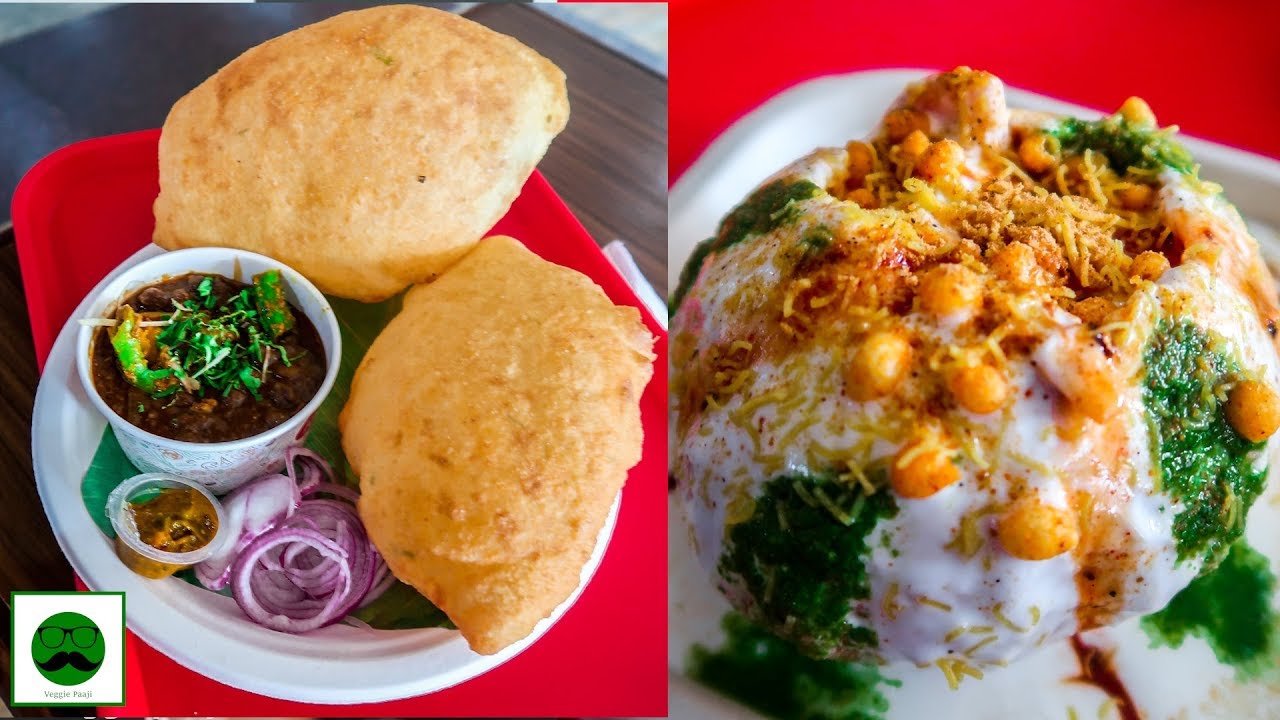
Dish: chole_bhature